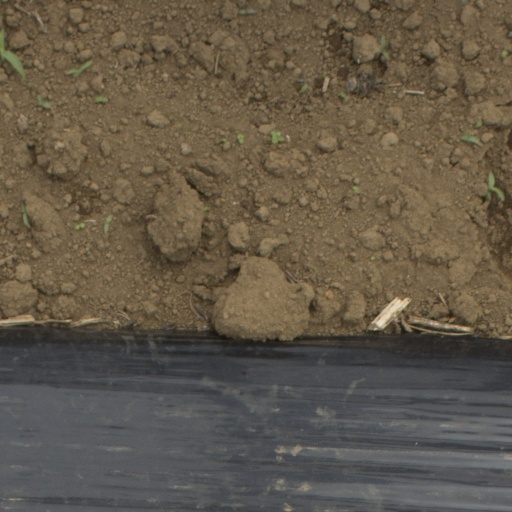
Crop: Jerusalem artichoke